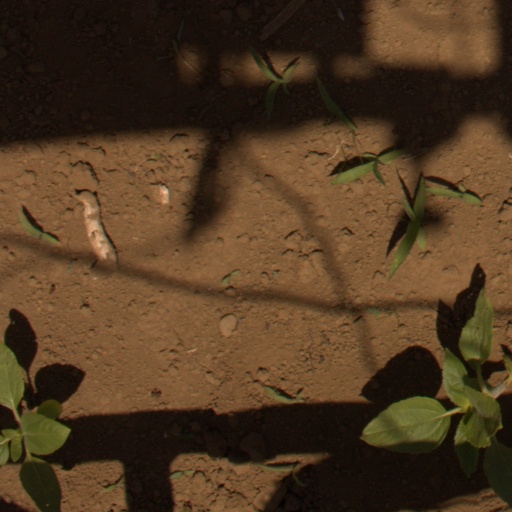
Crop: Jerusalem artichoke